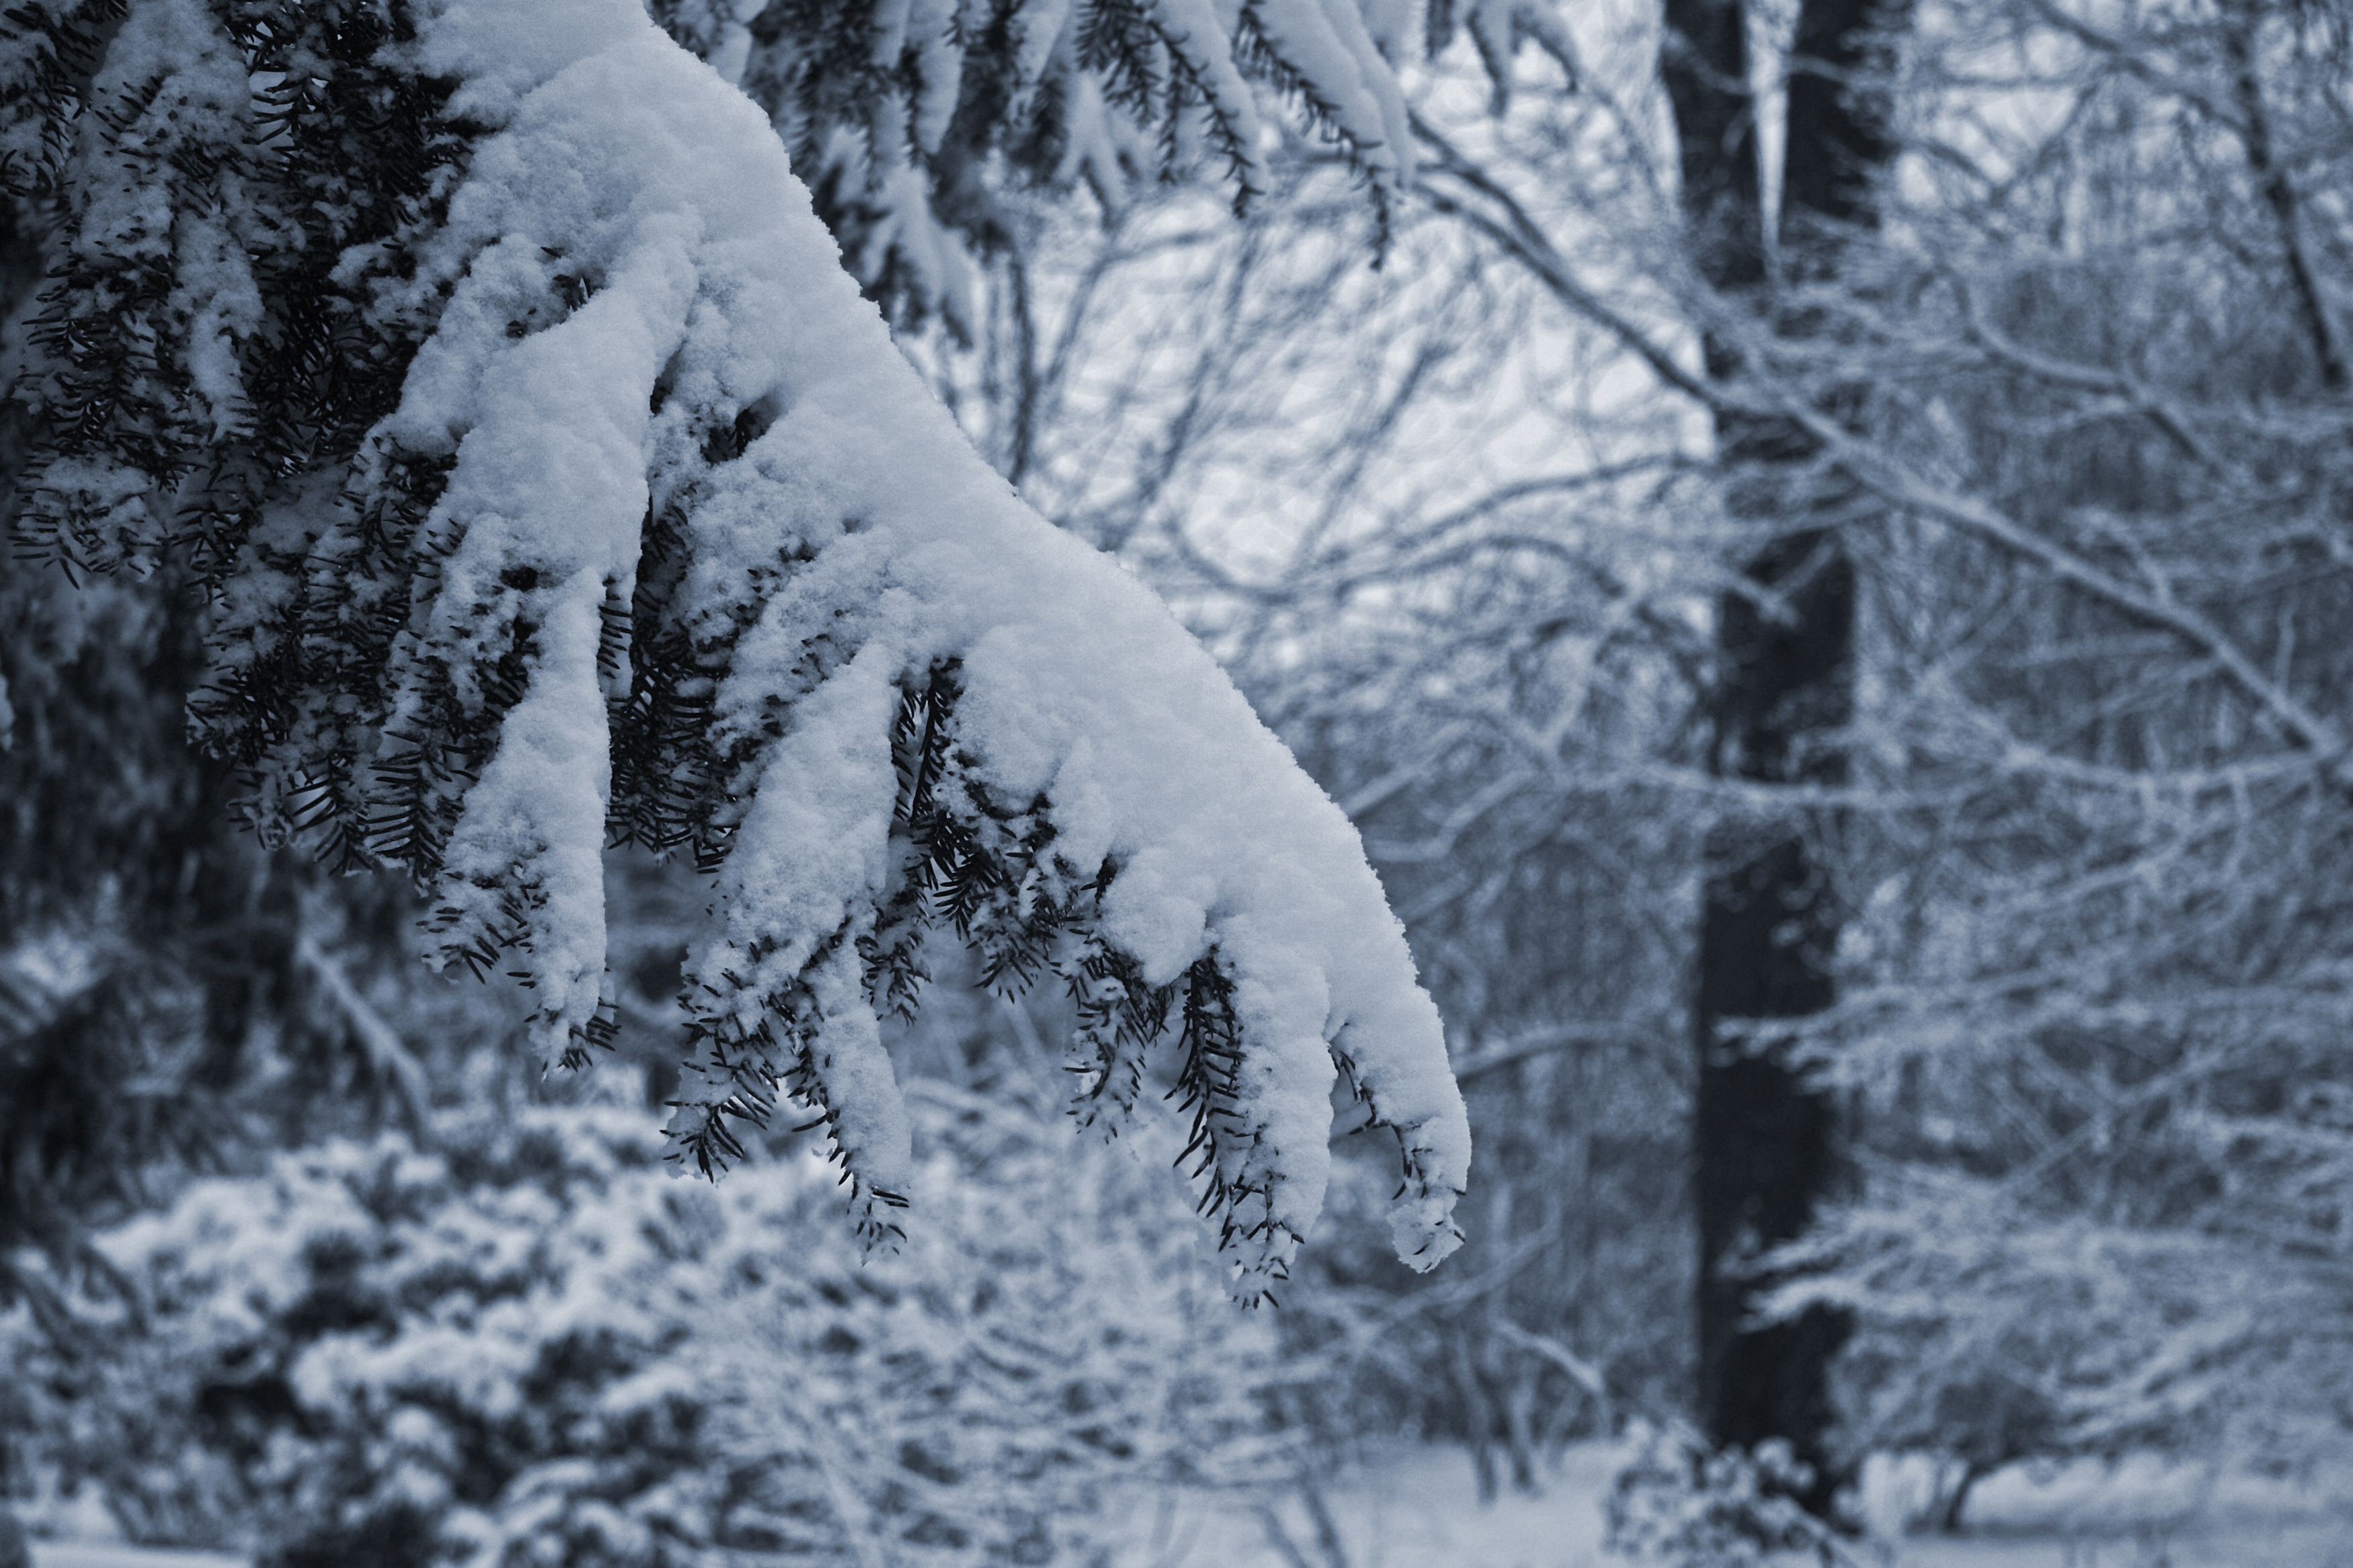
tree, forest, branch, snow, cold, winter, frost, weather, monochrome, death, fir, season, spruce, blizzard, mourning, yew, freezing, bereavement, woody plant, geological phenomenon, winter storm